Houston

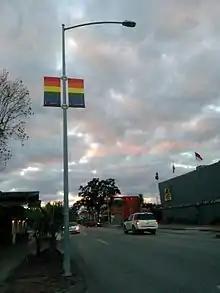
LGBT banners in Montrose

The 2020 U.S. census determined Houston had a population of 2,304,580. In 2017, the census-estimated population was 2,312,717, and in 2018 it was 2,325,502. An estimated 600,000 undocumented immigrants resided in the Houston area in 2017, comprising nearly 9% of the city's metropolitan population. At the 2010 United States census, Houston had a population of 2,100,263 residents, up from the city's 2,396 at the 1850 census.